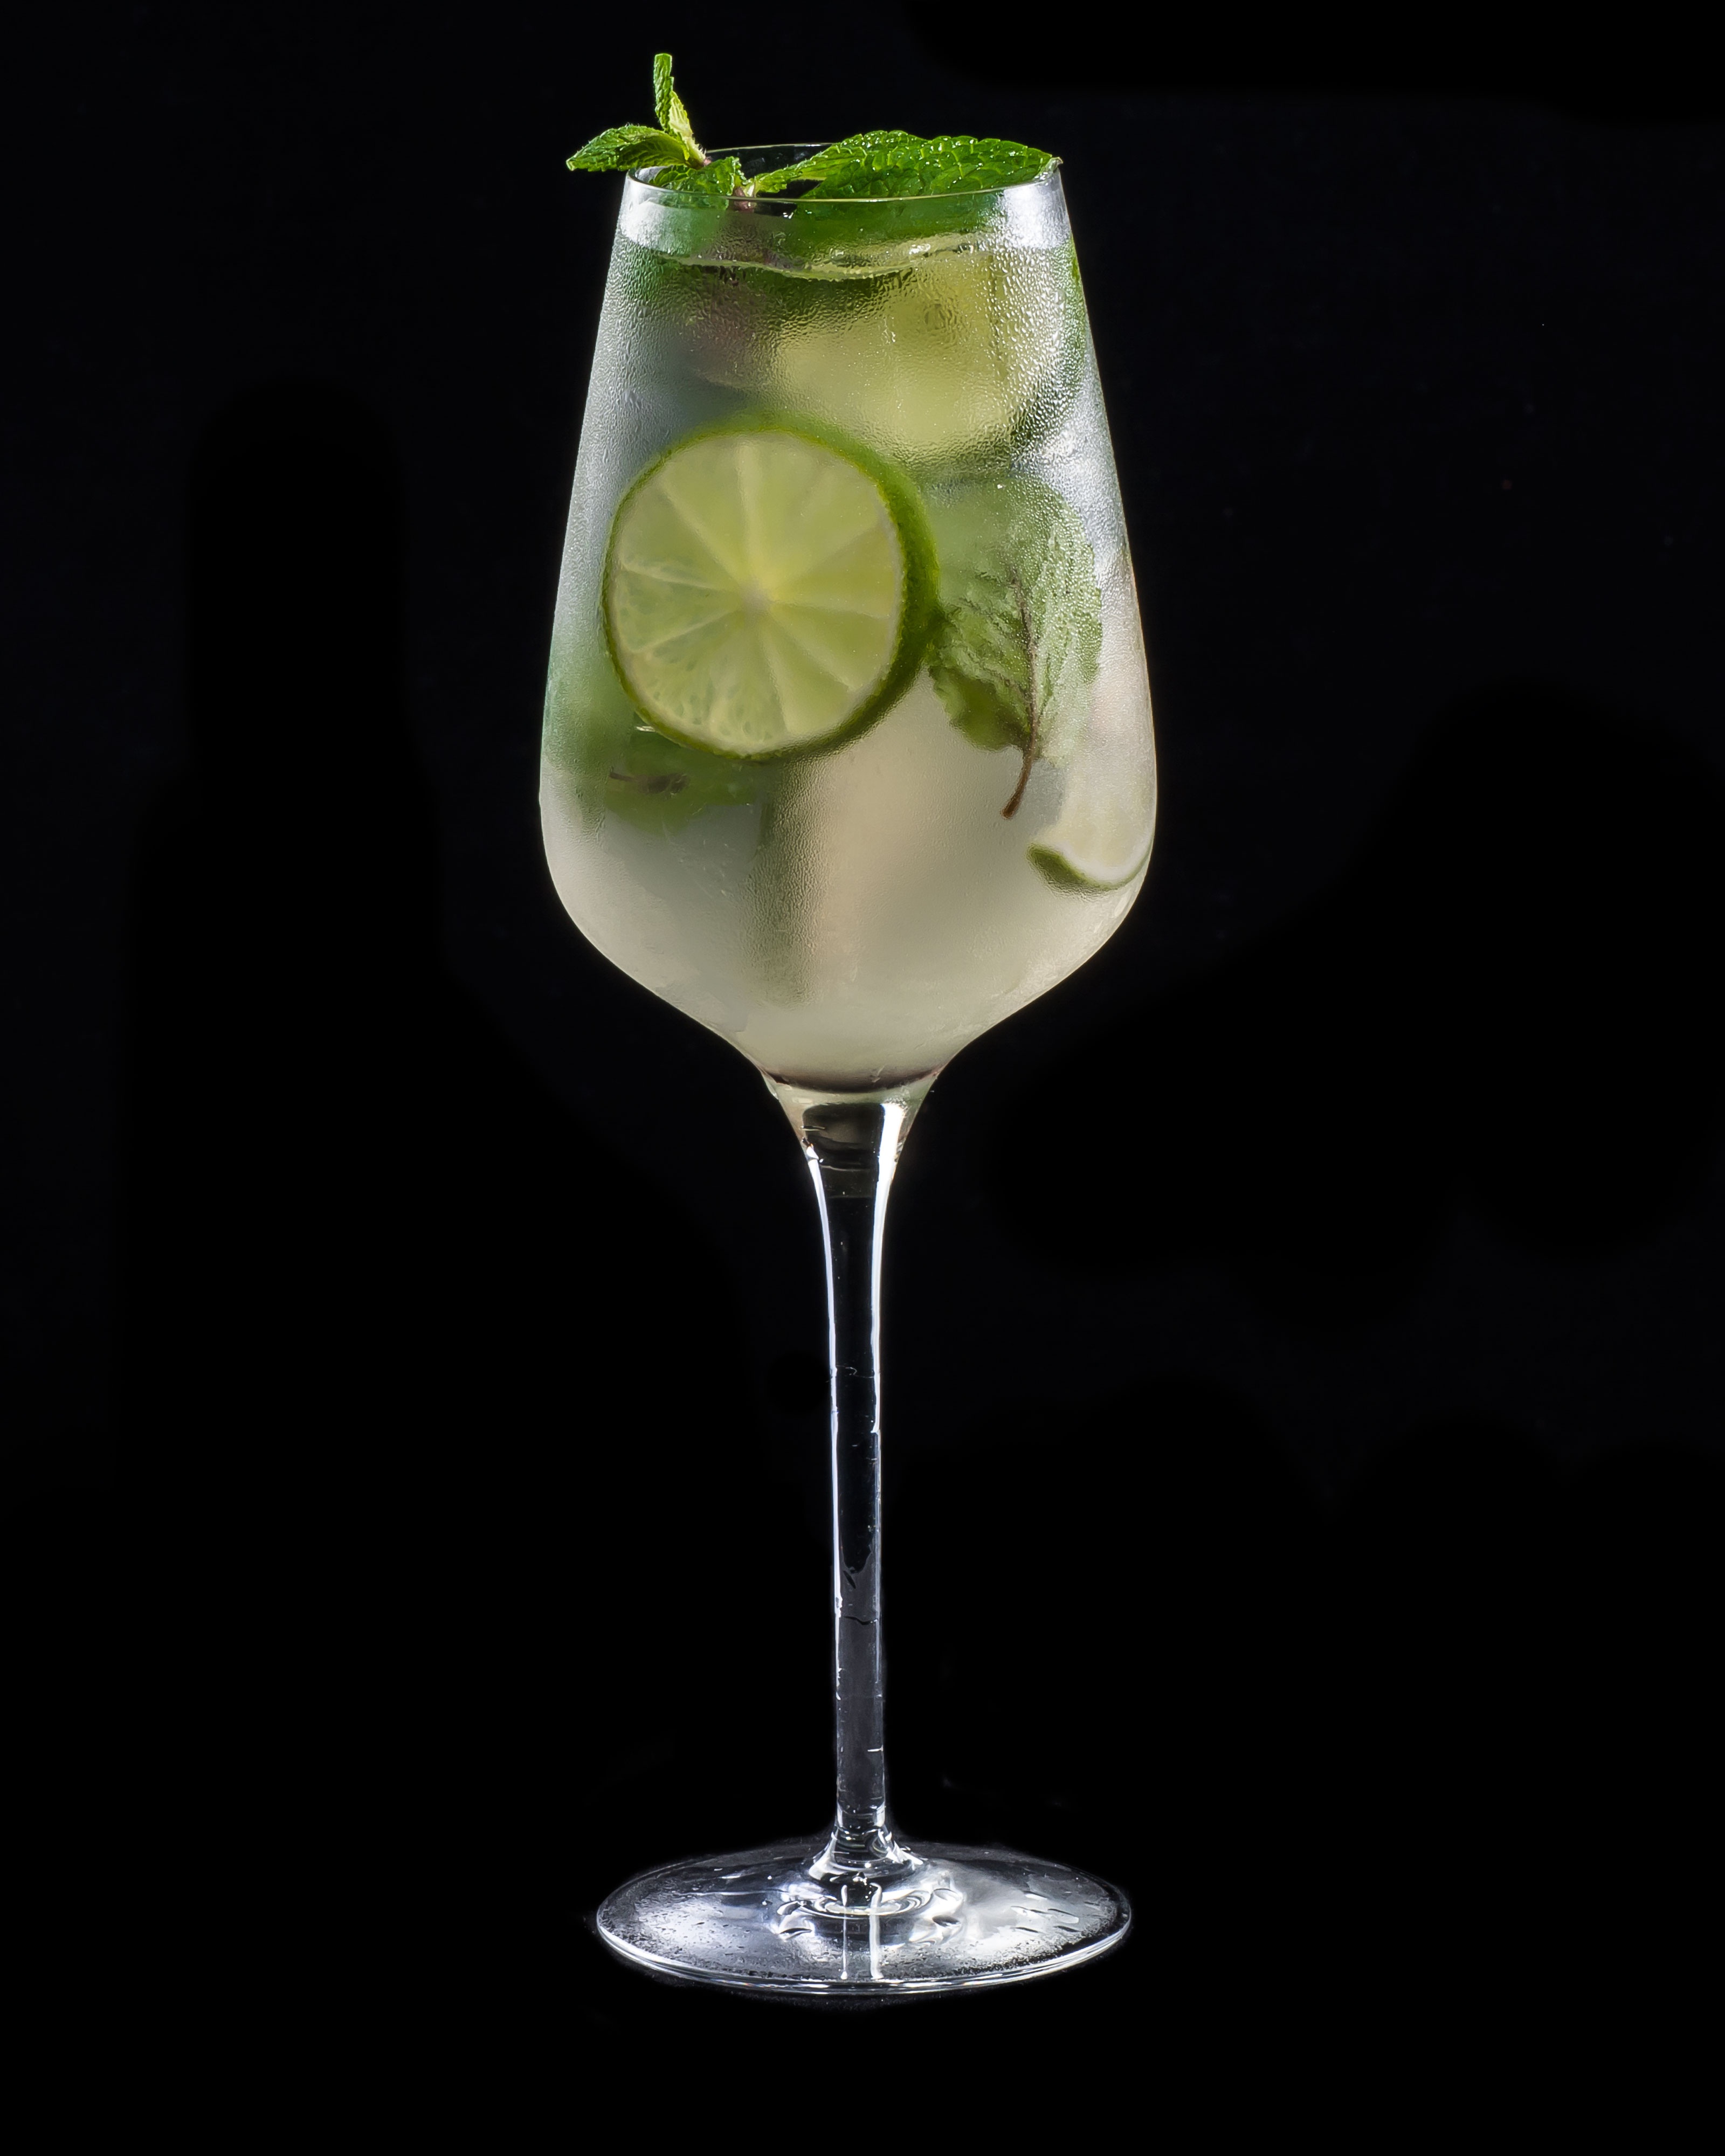
cold, fruit, glass, green, fresh, lemonade, drink, mint, cocktail, mojito, lime, juice, hugo, lime juice, summer drink, still life photography, spritzer, gin and tonic, daiquiri, non alcoholic beverage, cocktail garnish, lemon lime, champagne stemware, limeade, lemon juice, gimlet, tei, wine cocktail, vodka and tonic, classic cocktail, the rickey, iba official cocktail, limonana, rebujito